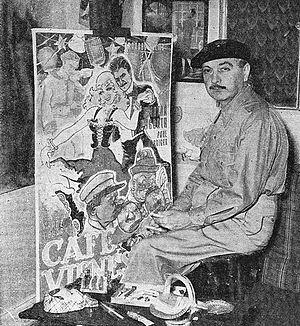
Quirino Cristiani était un réalisateur, scénariste et animateur italo-argentin. Son film El Apóstol, réalisé en 1917, est considéré comme le premier long métrage de l'histoire de l'animation. Sin dejar rastros sera le deuxième.